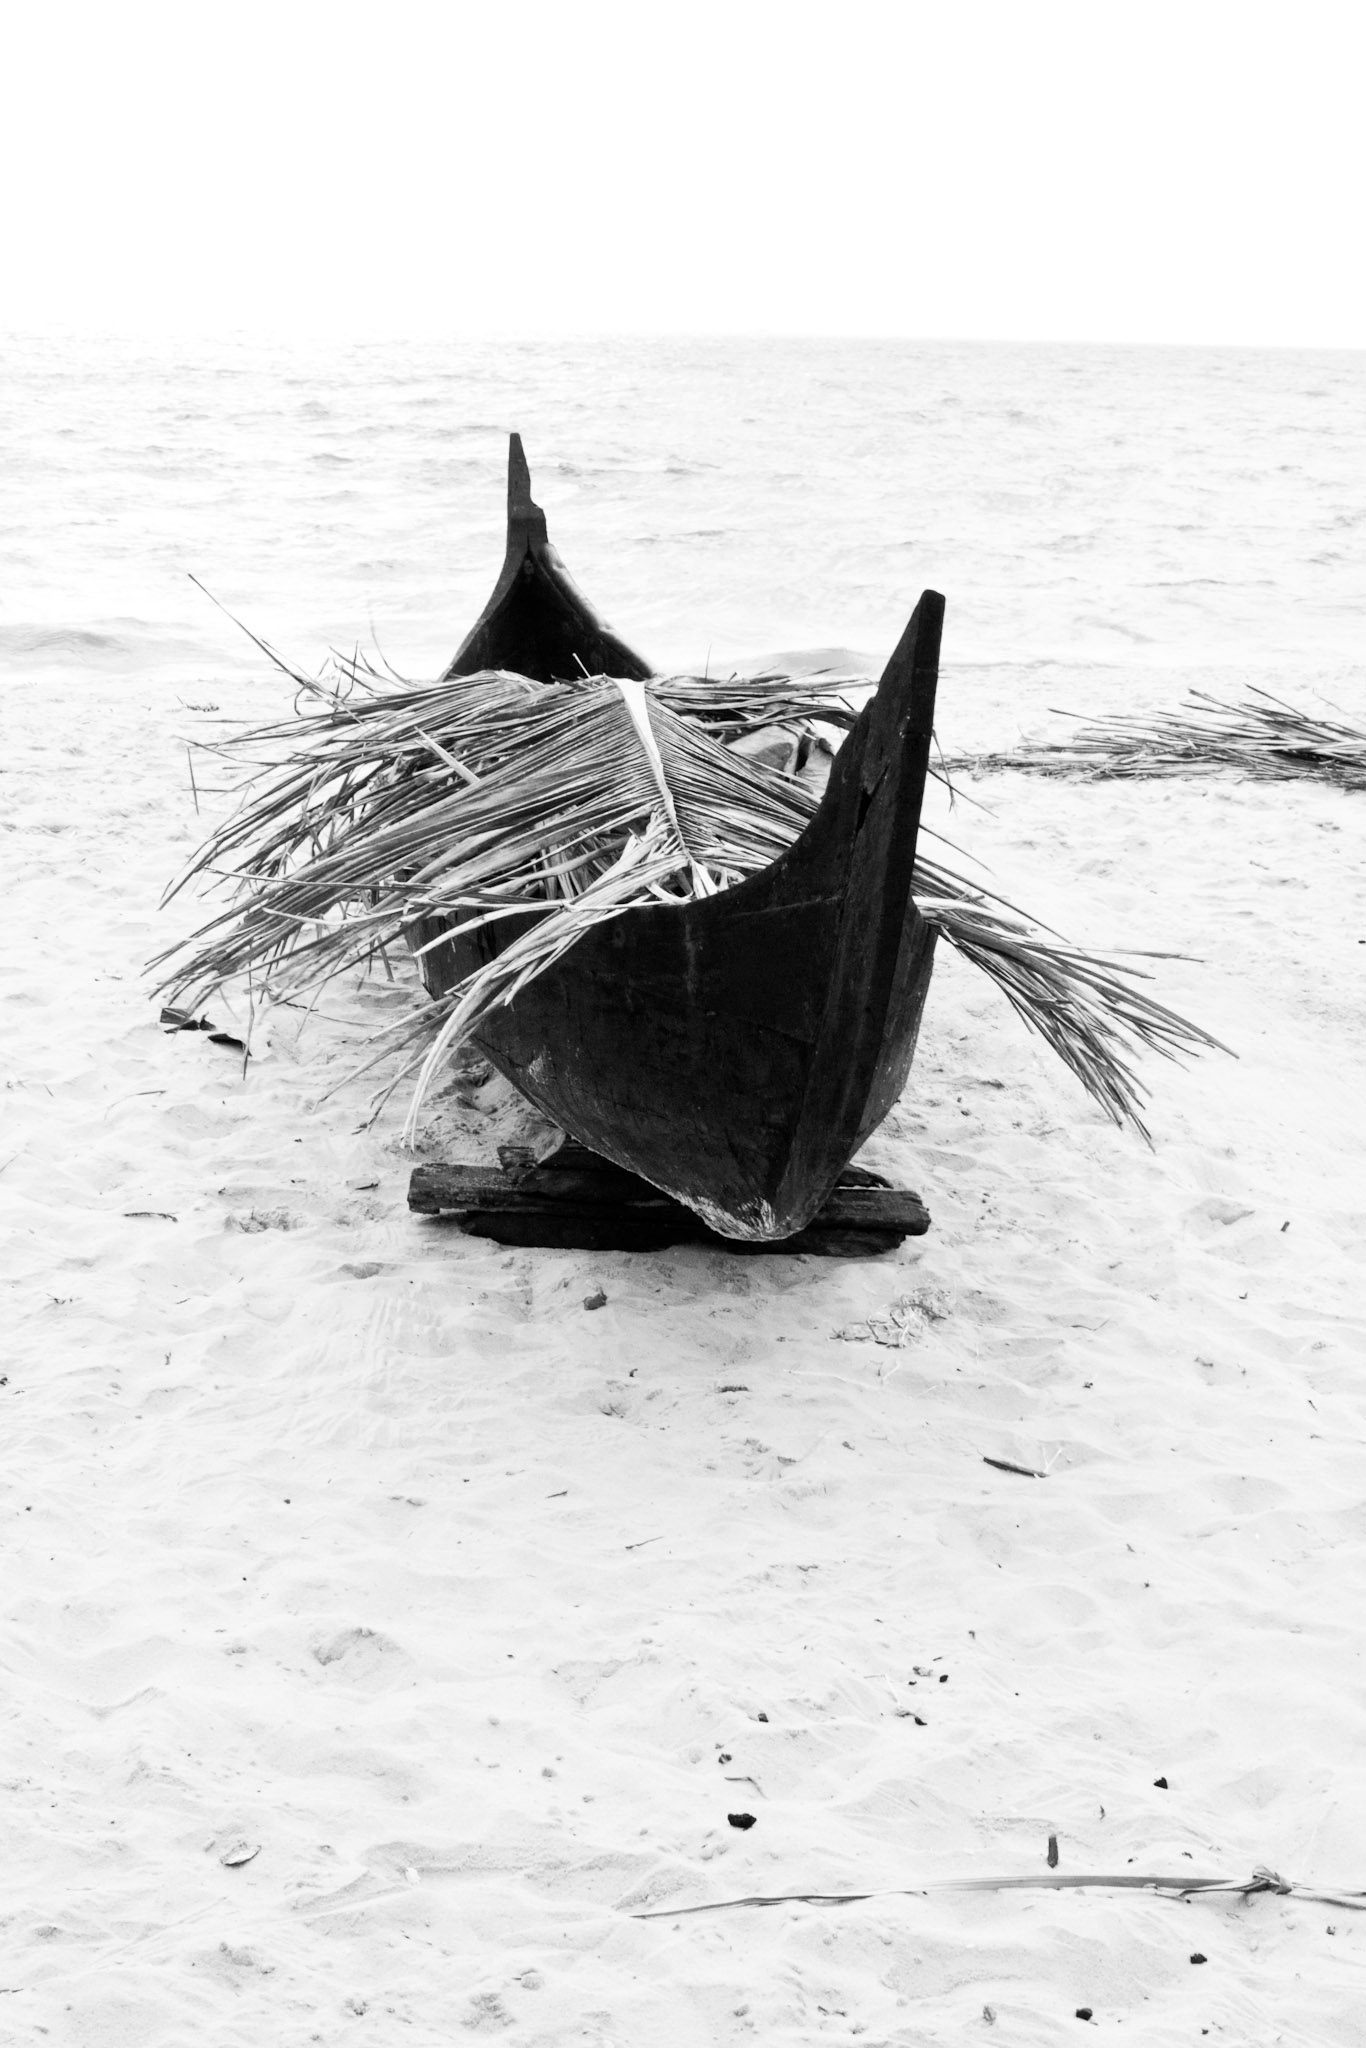
black and white, vertebrate, monochrome photography, watercraft rowing, monochrome, marine mammal, sketch, whales dolphins and porpoises, fish, vehicle, drawing